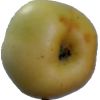
Label: Apple 6